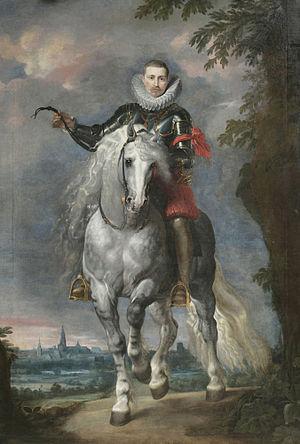
Rodrigo Calderón, marquis de Sieteiglesias, comte de Oliva était un homme politique espagnol.